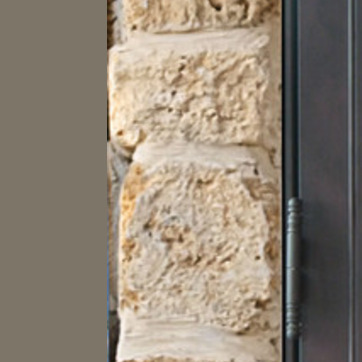
Material: stone